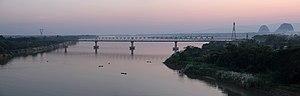
Pa-An ou Hpa-An est la capitale de l'État Karen de Birmanie. Elle est située sur la rive orientale de la Salouen. Au dernier recensement, elle comptait 421 575 habitants dont 75 141 en zone urbaine.